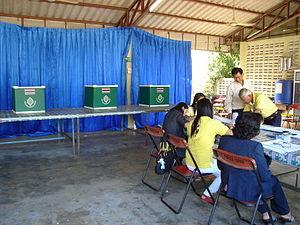
Bureau de vote de la province de Uttaradit, le 23 décembre 2003 en Thaïlande.